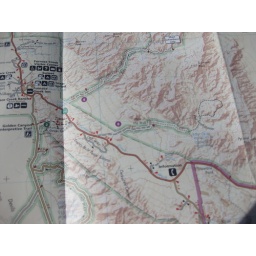
Rebecca's first mountain bike ride: Hole in the Wall trail